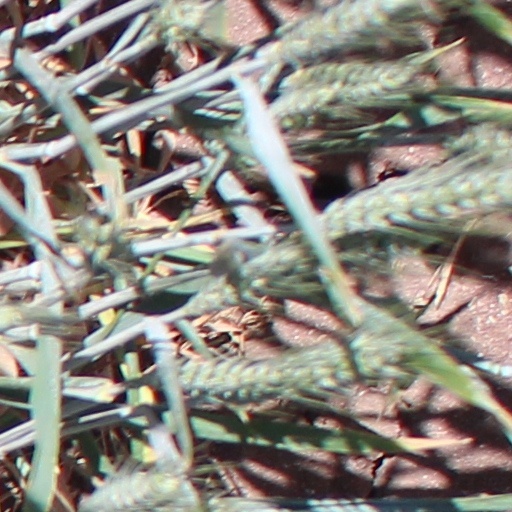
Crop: wheat